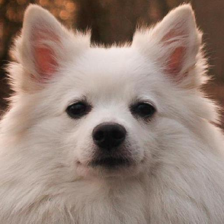
Label: animals